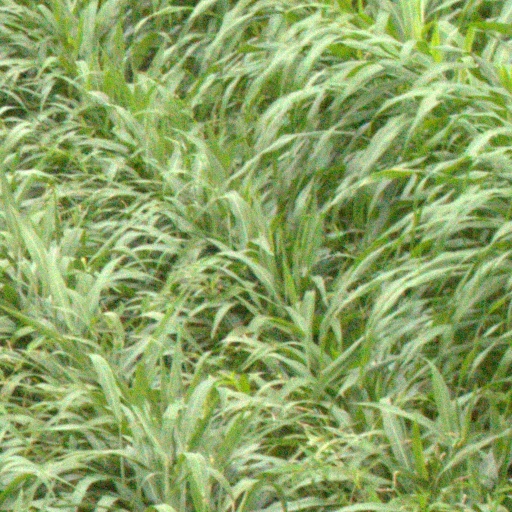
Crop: sorghum